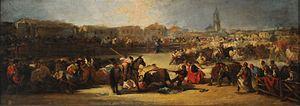
Eugenio Lucas y Padilla, dit Eugenio Lucas Velázquez, né à Madrid le 9 février 1817 et mort dans la même ville le 11 septembre 1870, est un peintre espagnol.